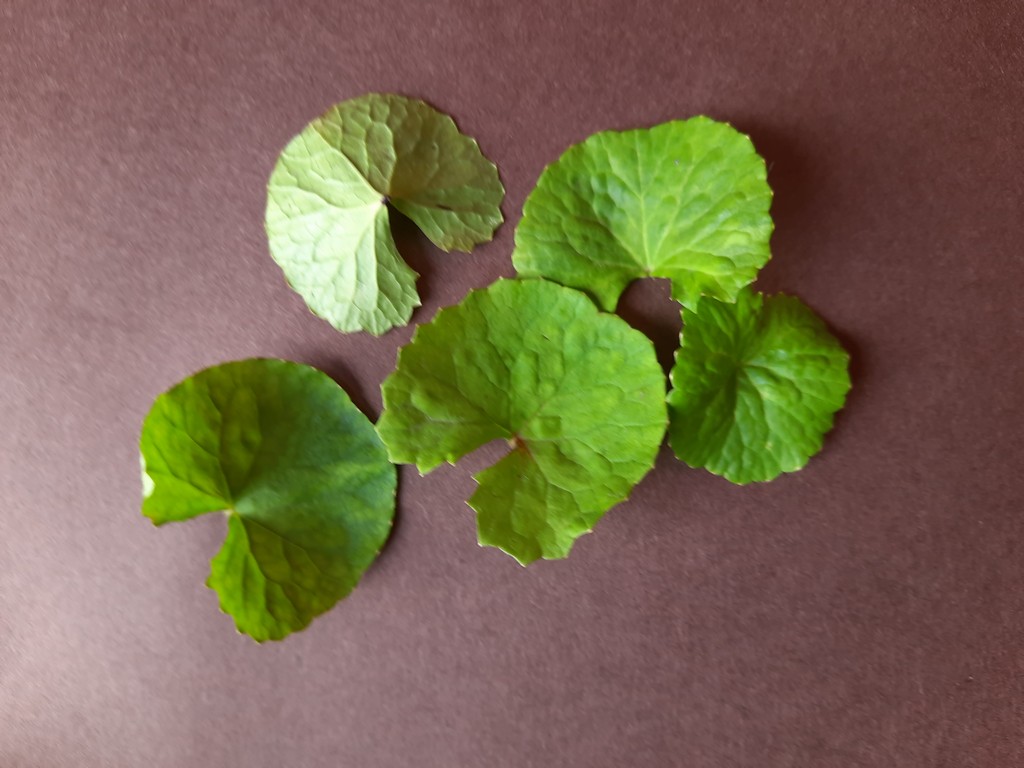
Label: Healthy